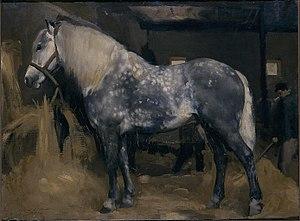
Joseph-Auguste Rousselin est un peintre et collectionneur d'art français.